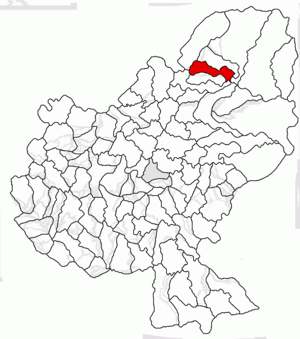
Rușii-Munți est une commune roumaine du județ de Mureș, dans la région historique de Transylvanie et dans la région de développement du Centre.